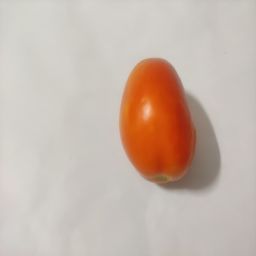
Crop: Tomato
Quality: Ripe